Quedlinburg station

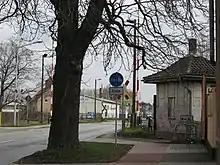
Magdeburger Straße (formerly B6, not upgraded until late 2013)

There were two signal boxes in the Quedlinburg station area: "Qmf" and "Qo". The dispatcher sat in the "Mitte" (middle) signal box (Qmf), which was built in 1908; this was a mechanical box of the "Jüdel" type. The building at the Stresemannstraße level crossing was abandoned during the work to connect the HSB to the station and the abandonment of old railway tracks in 2007. The "Qmf" nameplate had already been removed. All signalling control was centralised in the "Quedlinburg-Ost" (east) box (Qo, on the Frachtstraße level crossing). This was a mechanical signal box of the "E/GS II" type. The third signal box in Quedlinburg was located in the area of "Quedlinburg-West" (Qw) and was responsible for the Quäke marshalling yard. Qw had reduced responsibilities with the abandonment of the Blankenburg–Quedlinburg railway and its station. In the end, it was only a gatekeeper's box, looking after the Gernröder Weg level crossing. It became redundant with the re-gauging and modernisation of signalling at the level crossings and is now out of service. Qw was like Qmf equipped with a mechanical interlocking of the Jüdel type.